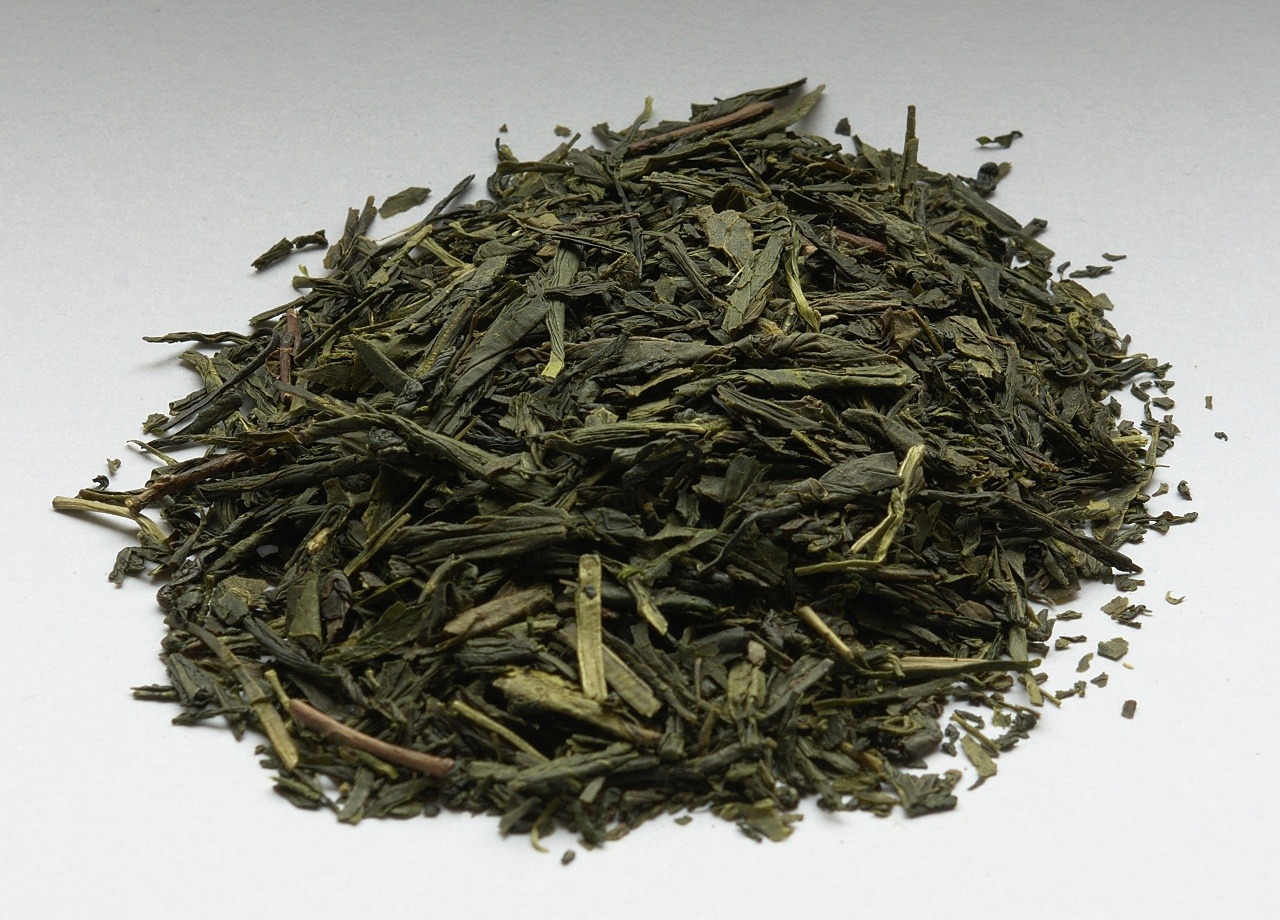
tea, food, drink, tee, green tea, herbs, tea leaves, oolong, herbal tea, pu erh tea, longjing tea, gyokuro, sencha, lapsang souchong, da hong pao, keemun, assam tea, gunpowder tea, darjeeling tea, tieguanyin, bancha, biluochun